1921 Tampa Bay hurricane

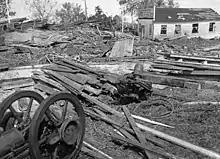
Damage to the pavilion in Safety Harbor

Buildings were severely damaged in Clearwater, including the ice and power plants, a theater, and a hotel. Many residences were also damaged. Electric and telephone wires were downed, leaving the city without power or telephone service. Boats were tossed about in the bay. The city of Oldsmar was devastated by storm surge, with portions of the town being inundated by of water. Many homes were practically demolished. Although no loss of human life occurred, many cattle drowned. The storm cut Hog Island in two, forming present-day Honeymoon and Caladesi islands, both separated by Hurricane Pass. Myrtle Scharrer Betz, who along with her father and husband were the only permanent residents of the island at the time, was present at the family's homestead during the hurricane and was among the first to view the newly created channel.